Fort Mims massacre

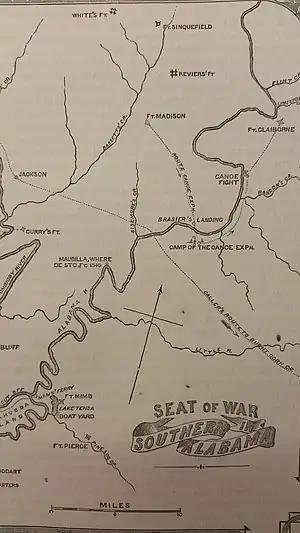
Map of Alabama during the War of 1812. Fort Mims is located in the lower left.

At the time of the War of 1812, tensions within the Creek Nation caused it to divide into factions. Creek nativists known as the Red Sticks wanted to maintain tradition and argued against more accommodation of white settlers. But other Creeks, who tended to have had more trading and other relations with whites, favored adopting elements of European-American culture. The Red Stick faction from the Upper Towns opposed both land cessions to settlers and the Lower Towns' assimilation into European-American culture.